Water in Pristina

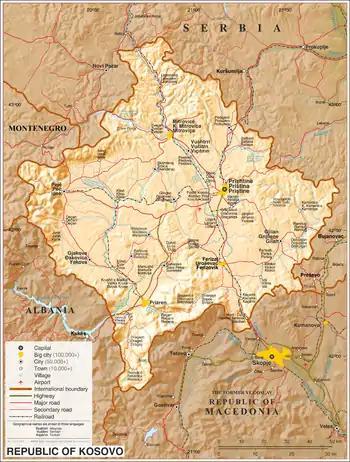
Topographic map of Kosovo - Bodies of water

There is no river flowing within the city of Pristina. Some time ago the rivers of Veluša and Prištevka used to flow through Pristina. However, none of these rivers are visible anymore since they were covered. This was done because people were throwing garbage in the river and the smell resulting from this garbage was so bad which prompted the local authorities to cover both rivers. Currently, Pristina acquires its water from rivers which are located in nearby areas but not in Pristina itself.